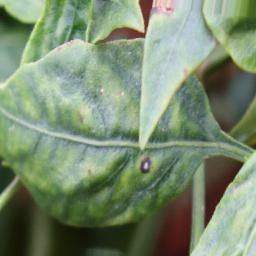
Label: cercospora